Cryo Interactive

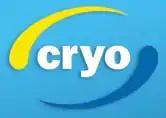
Recent Cryo logo

By July 2002, not long after "Frank Herbert's Dune" flopped, the value of Cryo shares had plummeted and the financial situation of the company, who had closed its North American branch Cryo Studios the year before, was no longer sustainable. Cryo failed to negotiate a deal with its creditors, consequently filing for insolvency and making over 80 percent of its workforce redundant. Subsidiary Cryo Networks ceased operations shortly thereafter, leaving its then-ongoing projects "DUNE Generations" and "Black Moon Chronicles: Wind of War" unfinished. In October 2002, the parent company was put on liquidation, but subsequent negotiations ultimately caused DreamCatcher Interactive to absorb most of its assets and development teams, thus forming the base for DreamCatcher Europe.